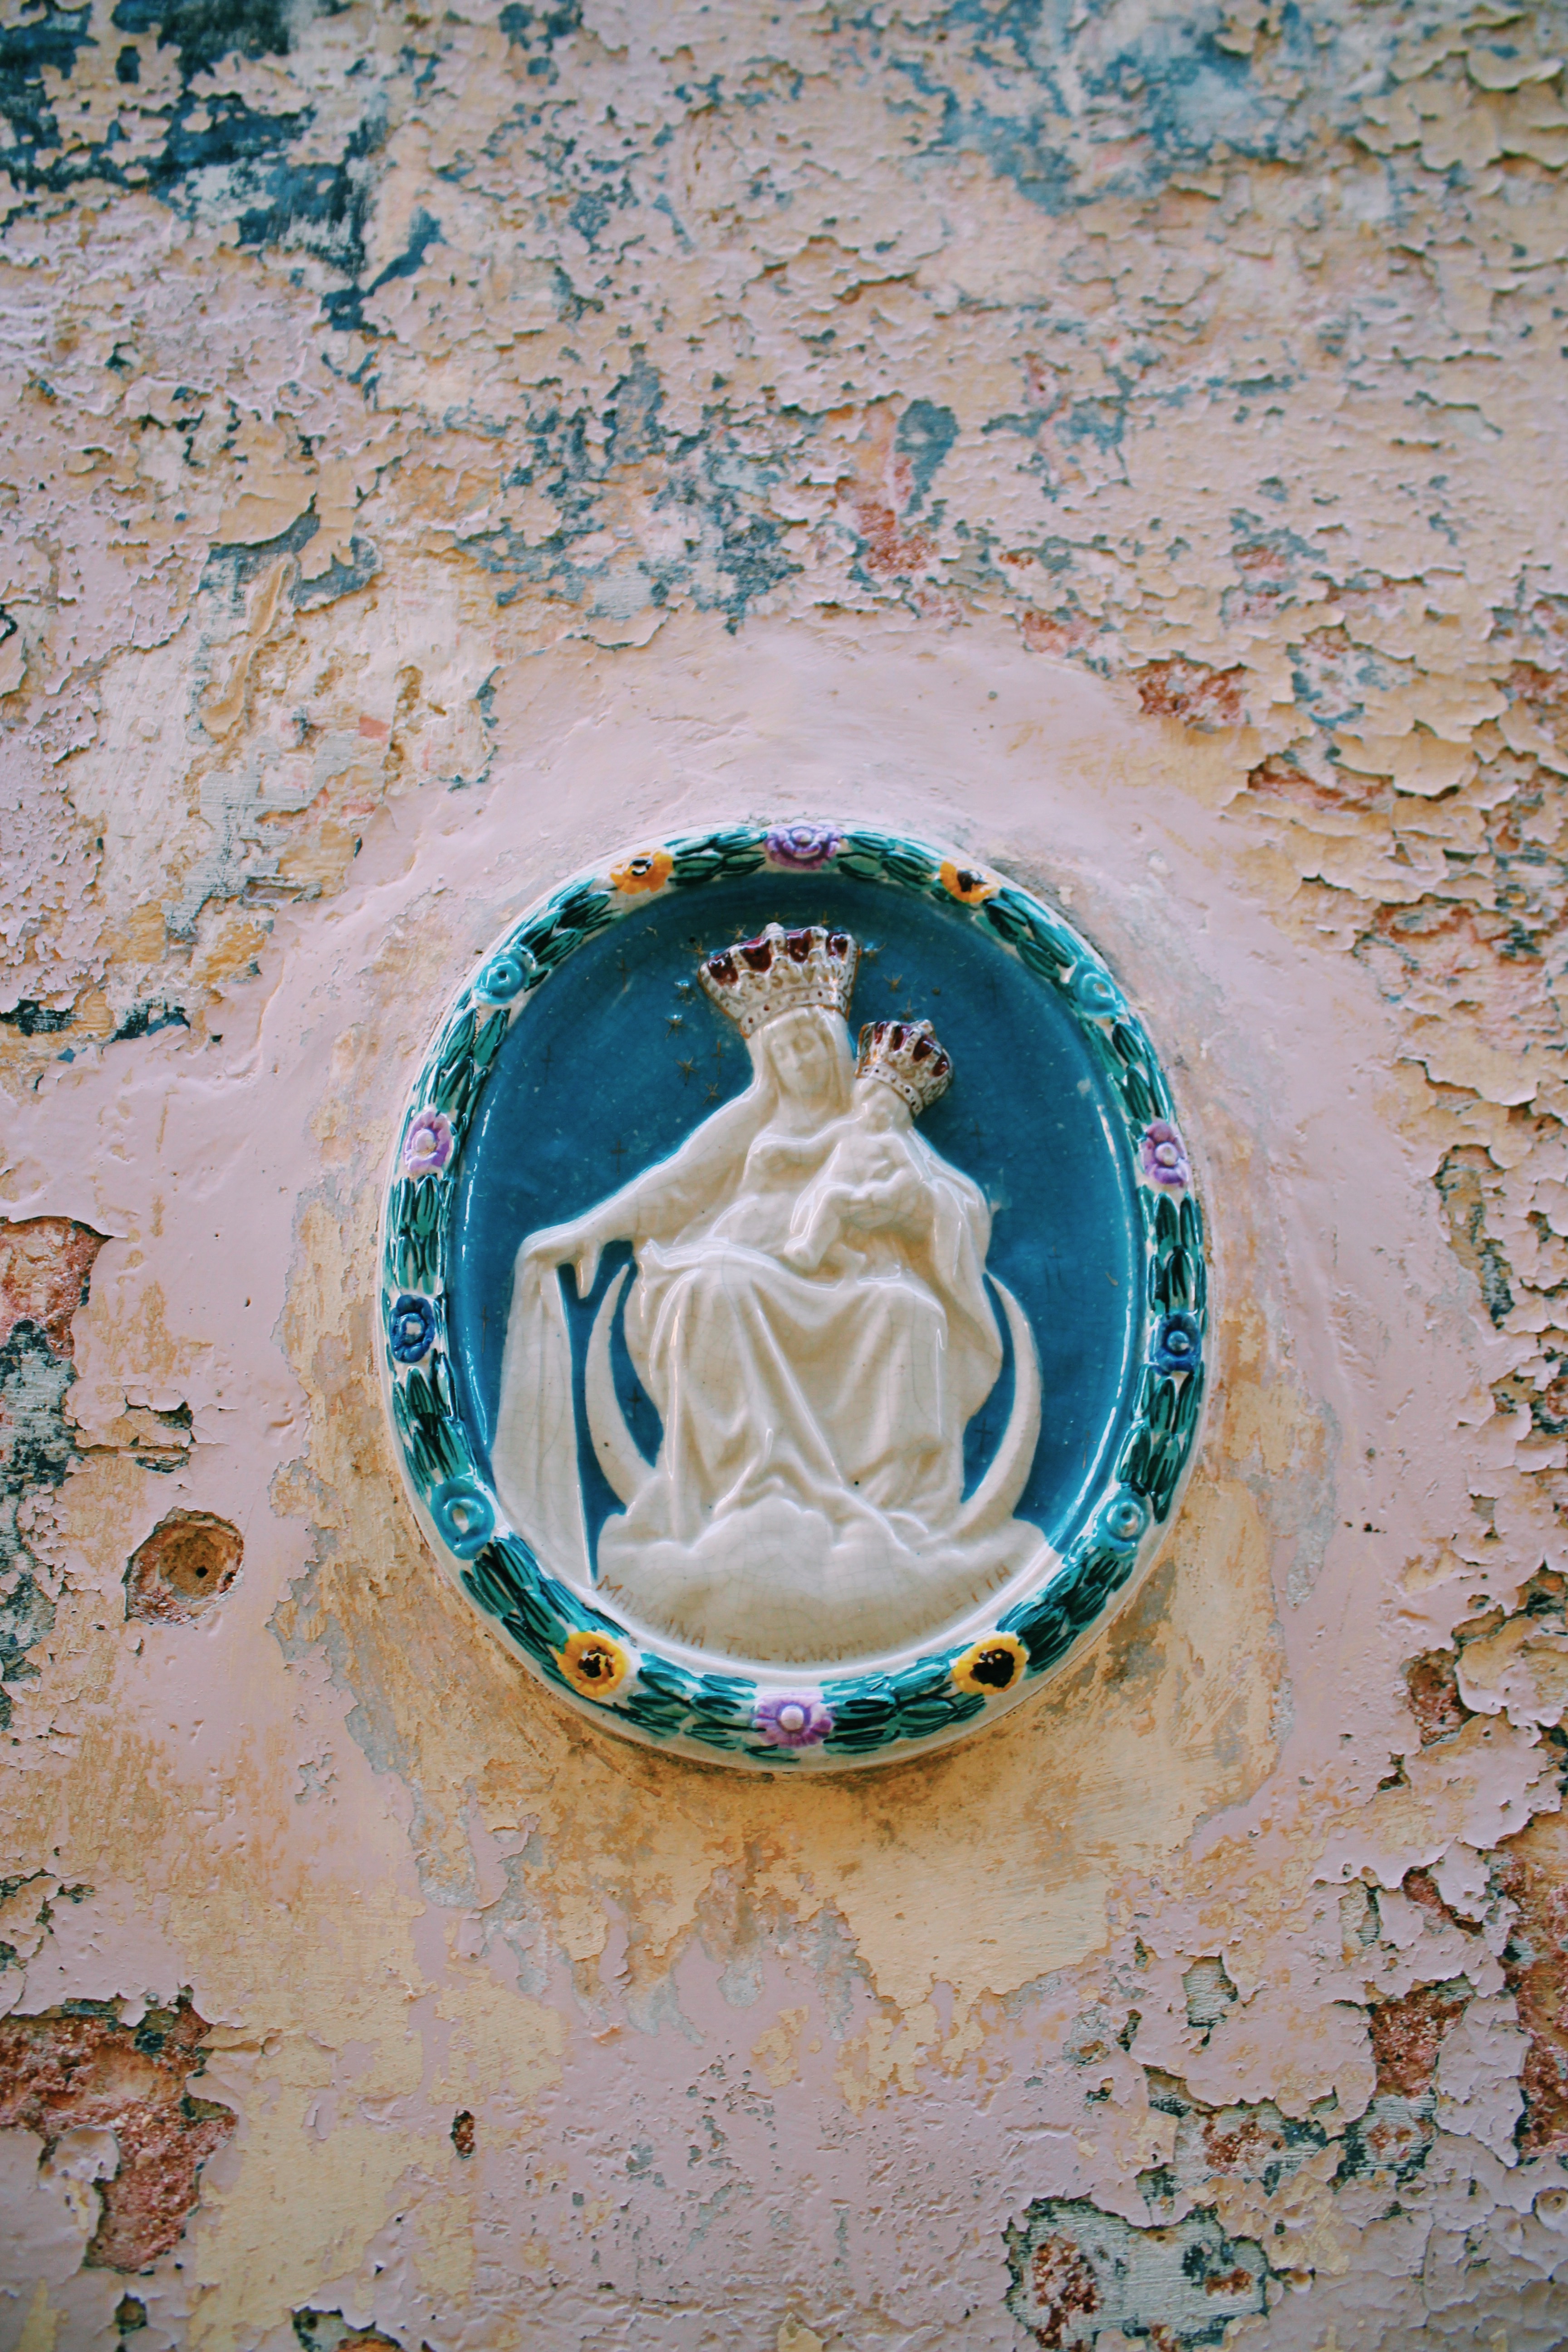
blue, material, painting, art, carving, shape, ancient history